House of Sidamoni

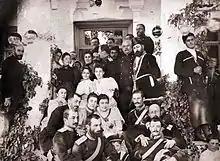
A family portrait of Prince Eristavi from the 19th century

The family claimed descent from the medieval kings of Alania. They originally lived in the village of Vanati on the Little Liakhvi River and, through the loyal service rendered to the Georgian kings of Kartli, rose in the ranks of nobility (aznauri) in the mid-16th century. In the 1578s, they secured the help of the Dukes of Ksani and took control of the Aragvi valley, being recognized as the eristavi (“duke”) of Aragvi by the crown in 1578.